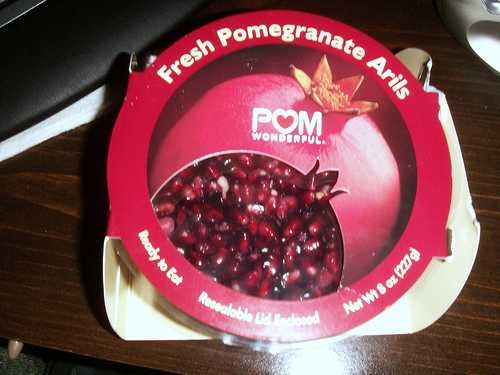
Label: Pomegranate